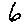
Label: 6